Christian the lion

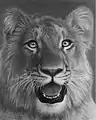
"Uhuru", portrait of Christian the lion by Emma Towers-Evans, drawn in 2021

Christian the lion (b. 12 August 1969) was a lion born in captivity and purchased by Australian John Rendall and Anthony "Ace" Bourke from Harrods department store in London in 1969. He was later reintroduced to the African wild by conservationist George Adamson. Two years after Adamson released Christian to the wild, his former owners decided to go looking for him to see whether Christian would remember them. He did, and with him were two lionesses who accepted the men as well.